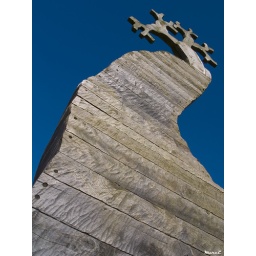
A wooden scupture of a tree that sits in Salt Mill park alongside the river Tamar